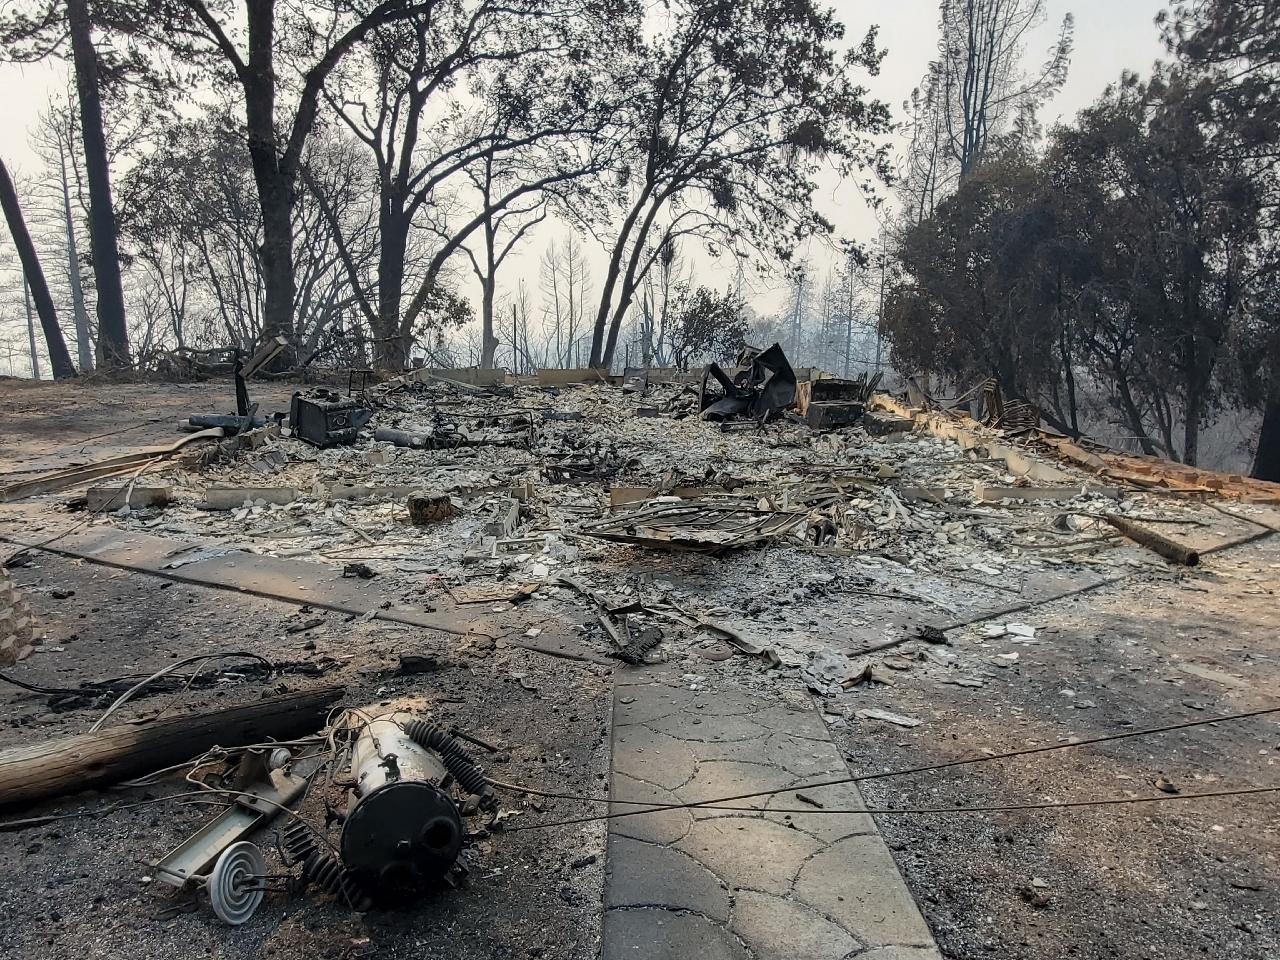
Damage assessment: destroyed